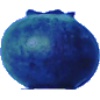
Label: Huckleberry 1